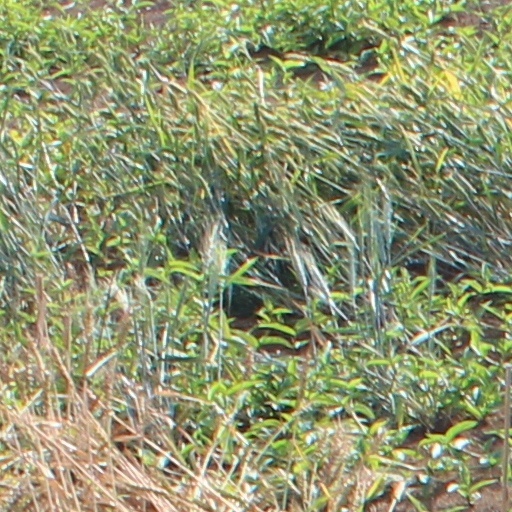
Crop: wheat